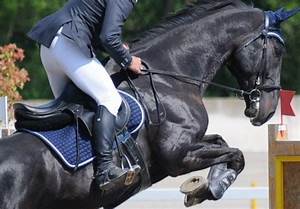
Label: horse